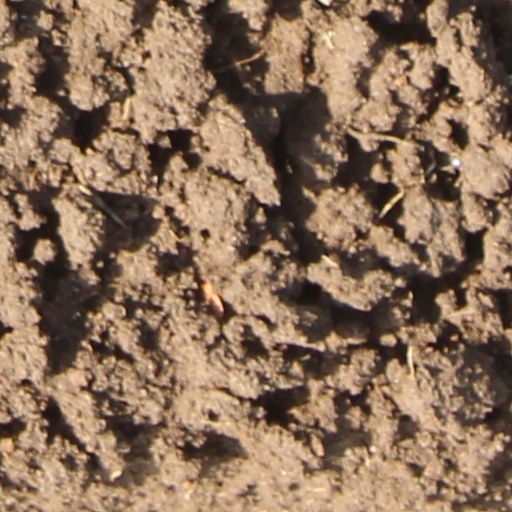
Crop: wheat